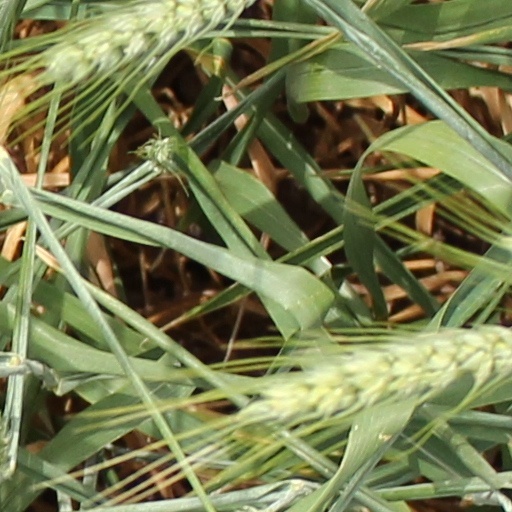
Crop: wheat